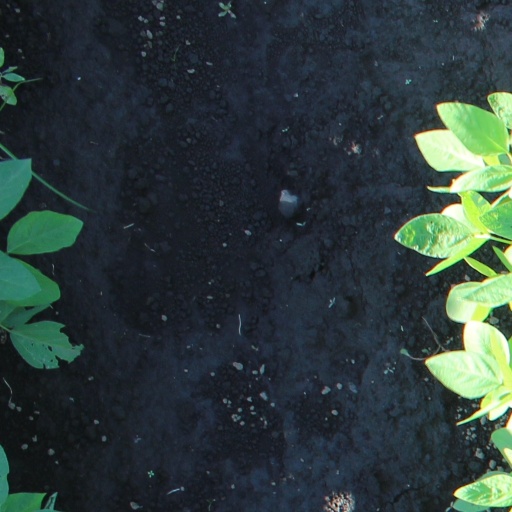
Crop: soybean